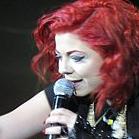
Age: 17